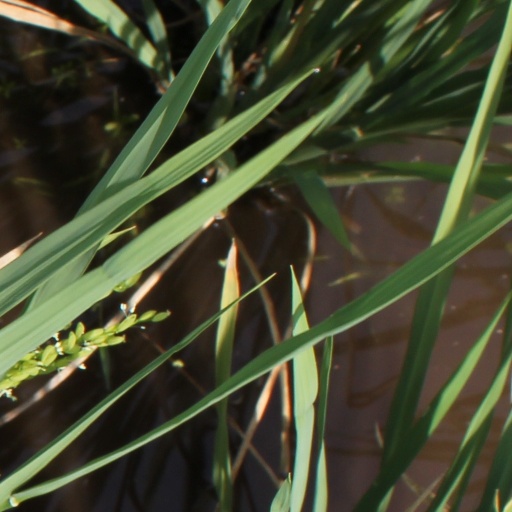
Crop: rice